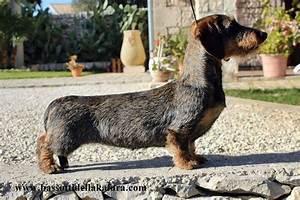
dog